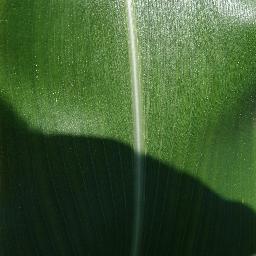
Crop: corn
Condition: (maize)_healthy